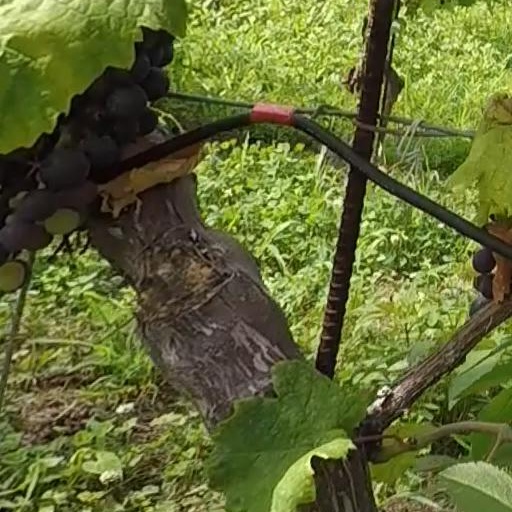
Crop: grape